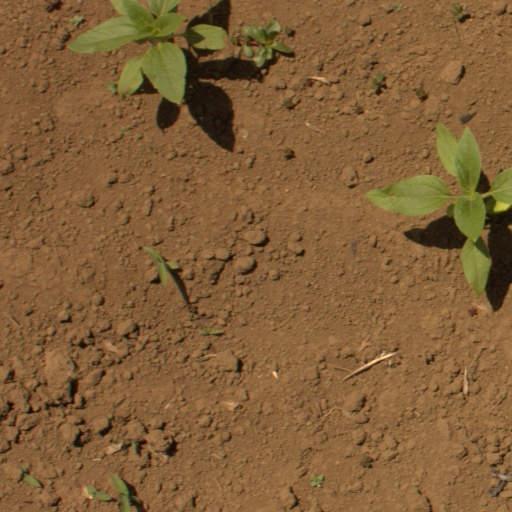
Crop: Jerusalem artichoke